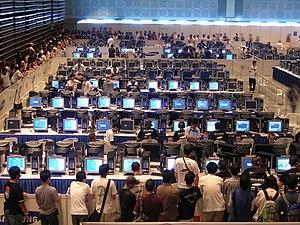
Finales du tournoi international de jeux en ligne, à Singapour en 2005